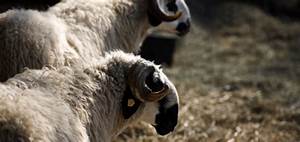
Label: sheep